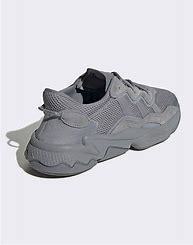
Brand: adidas
Model: originals Adidas Originals Ozweego